Promptuarium Iconum Insigniorum

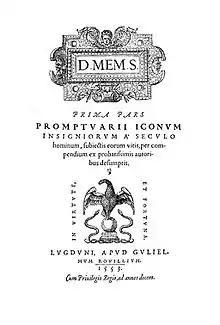
Title page of the first Latin edition, bearing Rouillé's emblem and motto. "D.MEM.S." is an abbreviation for .

 is a compilation of woodcut portraits published in 1553 by Guillaume Rouillé, a French merchant-publisher active in the early modern book trade of Lyon. Originally released in Latin, French, and Italian editions, the book presents portraits in a medallion format, arranged mostly in chronological order. It spans figures from the Old Testament and Greco-Roman mythology to notable individuals of the mid-16th century. Many of these portraits are imaginative rather than historically accurate, shaped by Rouillé's interpretations of physiognomy and the engraver's artistic discretion. Though the engraver remains unidentified in the text, 19th-century bibliographer Henri-Louis Baudrier attributed the work to .